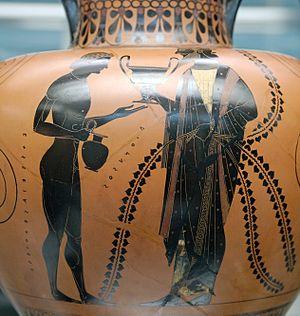
Exékias est un potier et peintre sur vases de la Grèce antique, considéré comme un des plus grands peintres de céramique attique à figures noires. Sa période de production se situe approximativement entre 550 et 525 av. J.-C. à Athènes. Sa poterie fut cependant exportée vers d'autres régions, comme l'Étrurie. Il peignait principalement selon la technique dite de la figure noire, qui ne fut utilisée que pendant une période relativement courte, ce qui permet de dater précisément sa période d'activité.
Edme-Antoine, chevalier Durand est un collectionneur français.